Lightning strike

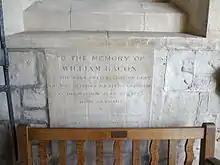
Memorial to a man killed by lightning in London, 1787

According to the CDC there are about 6,000 lightning strikes per minute, or more than 8 million strikes every day.